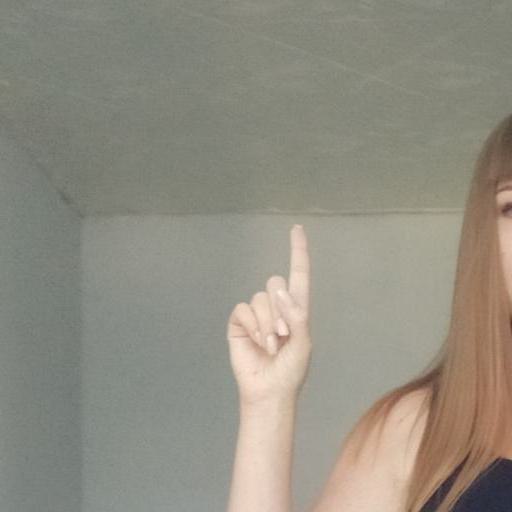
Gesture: one